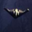
Label: airplane